Emergency power system

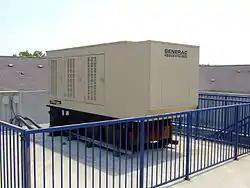
A backup generator for a large apartment building

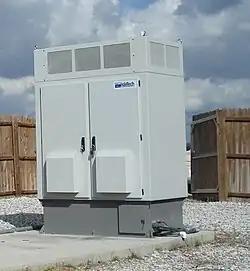
A backup power fuel cell for telecom applications

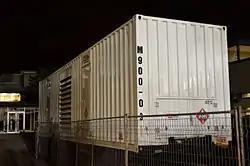
A portable emergency power generator in a shipping container

An emergency power system is an independent source of electrical power that supports important electrical systems on loss of normal power supply. A standby power system may include a standby generator, batteries and other apparatus. Emergency power systems are installed to protect life and property from the consequences of loss of primary electric power supply. It is a type of continual power system.